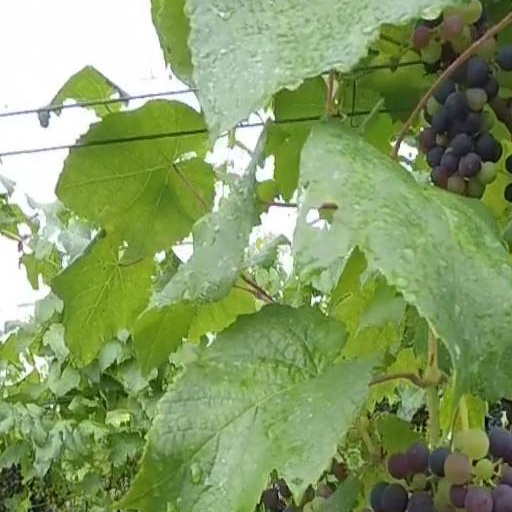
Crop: grape